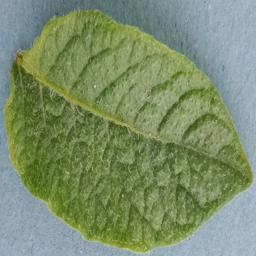
Etiqueta: Sana